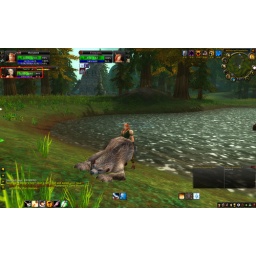
my friend sends me a picture of him standing in an awkward position behind a bear in world of warcraft.